Chaloner House

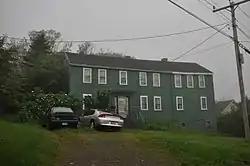

The Chaloner House is a historic house at 3 Pleasant Street in Lubec, Maine. It was built in stages ending around 1818, and is one of Lubec's relatively few Federal period buildings. It is also distinctive as an early example of a lodging house, a type of housing that is rare in eastern Maine. The house was listed on the National Register of Historic Places in 2007.